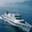
Label: ship